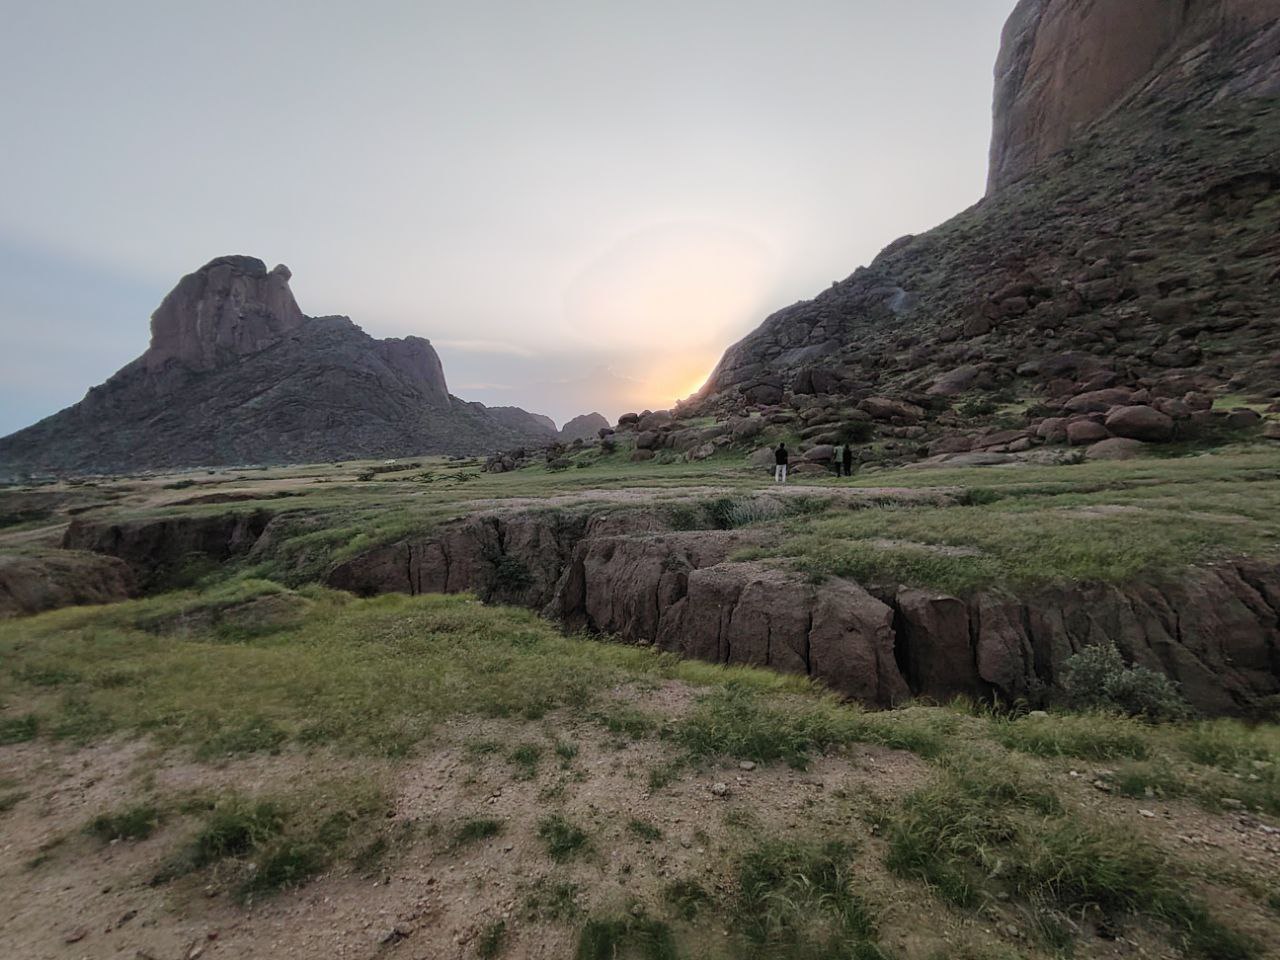
الوصف بالفصحى: الشمس تغرب خلف الجبال
الوصف بالعامية السودانية: غروب الشمس ورا الجبال
التصنيف: Nature & Landscape